White Irish Drinkers

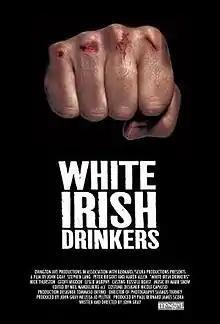
Film poster

White Irish Drinkers is a 2010 American drama film written and directed by John Gray and starring Nick Thurston and Geoffrey Wigdor.